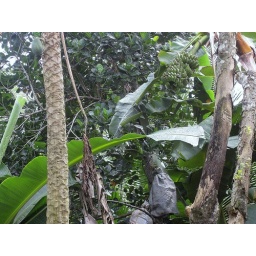
Banana tree and Langka (jack fruit covered in burlap bags)